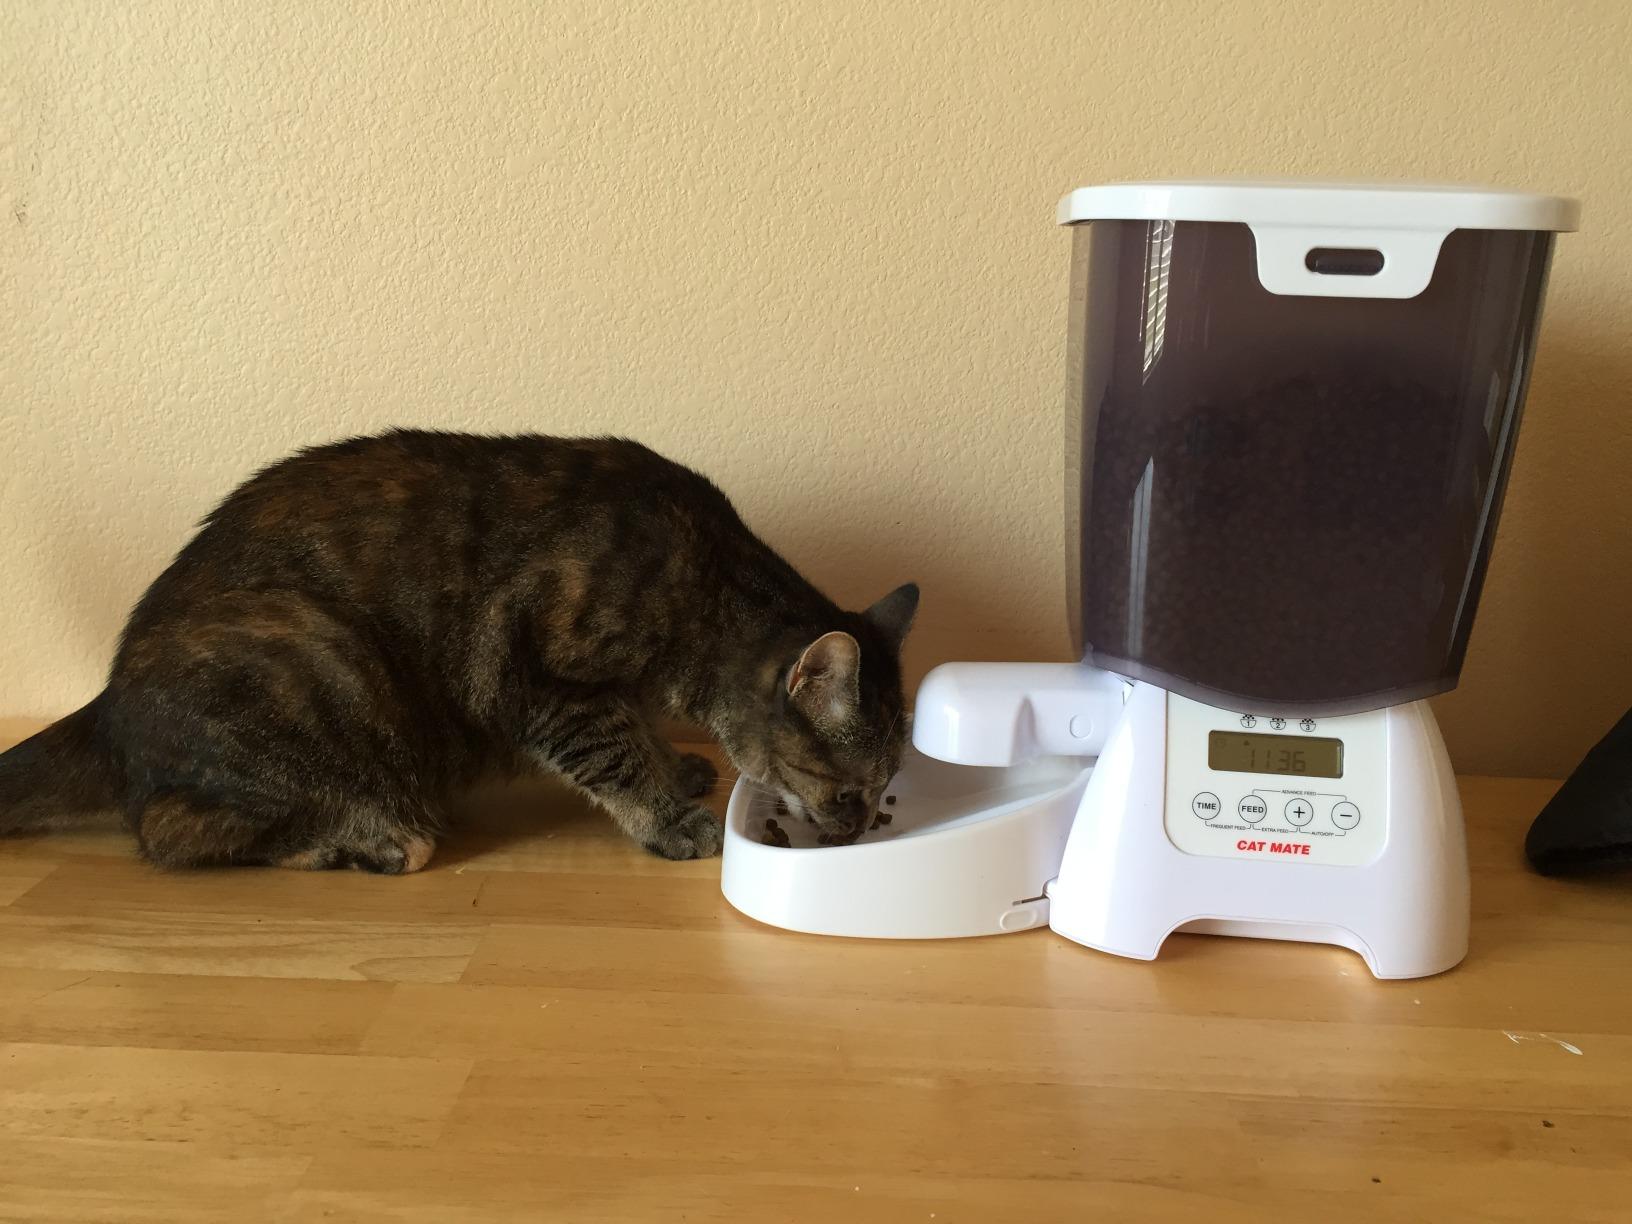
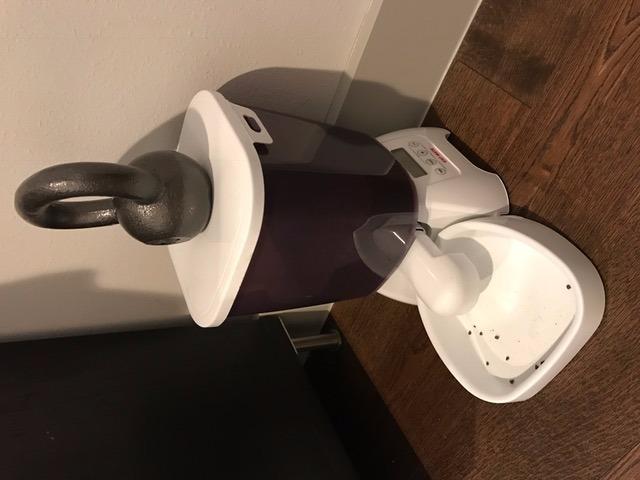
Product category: items_feeder
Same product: yes